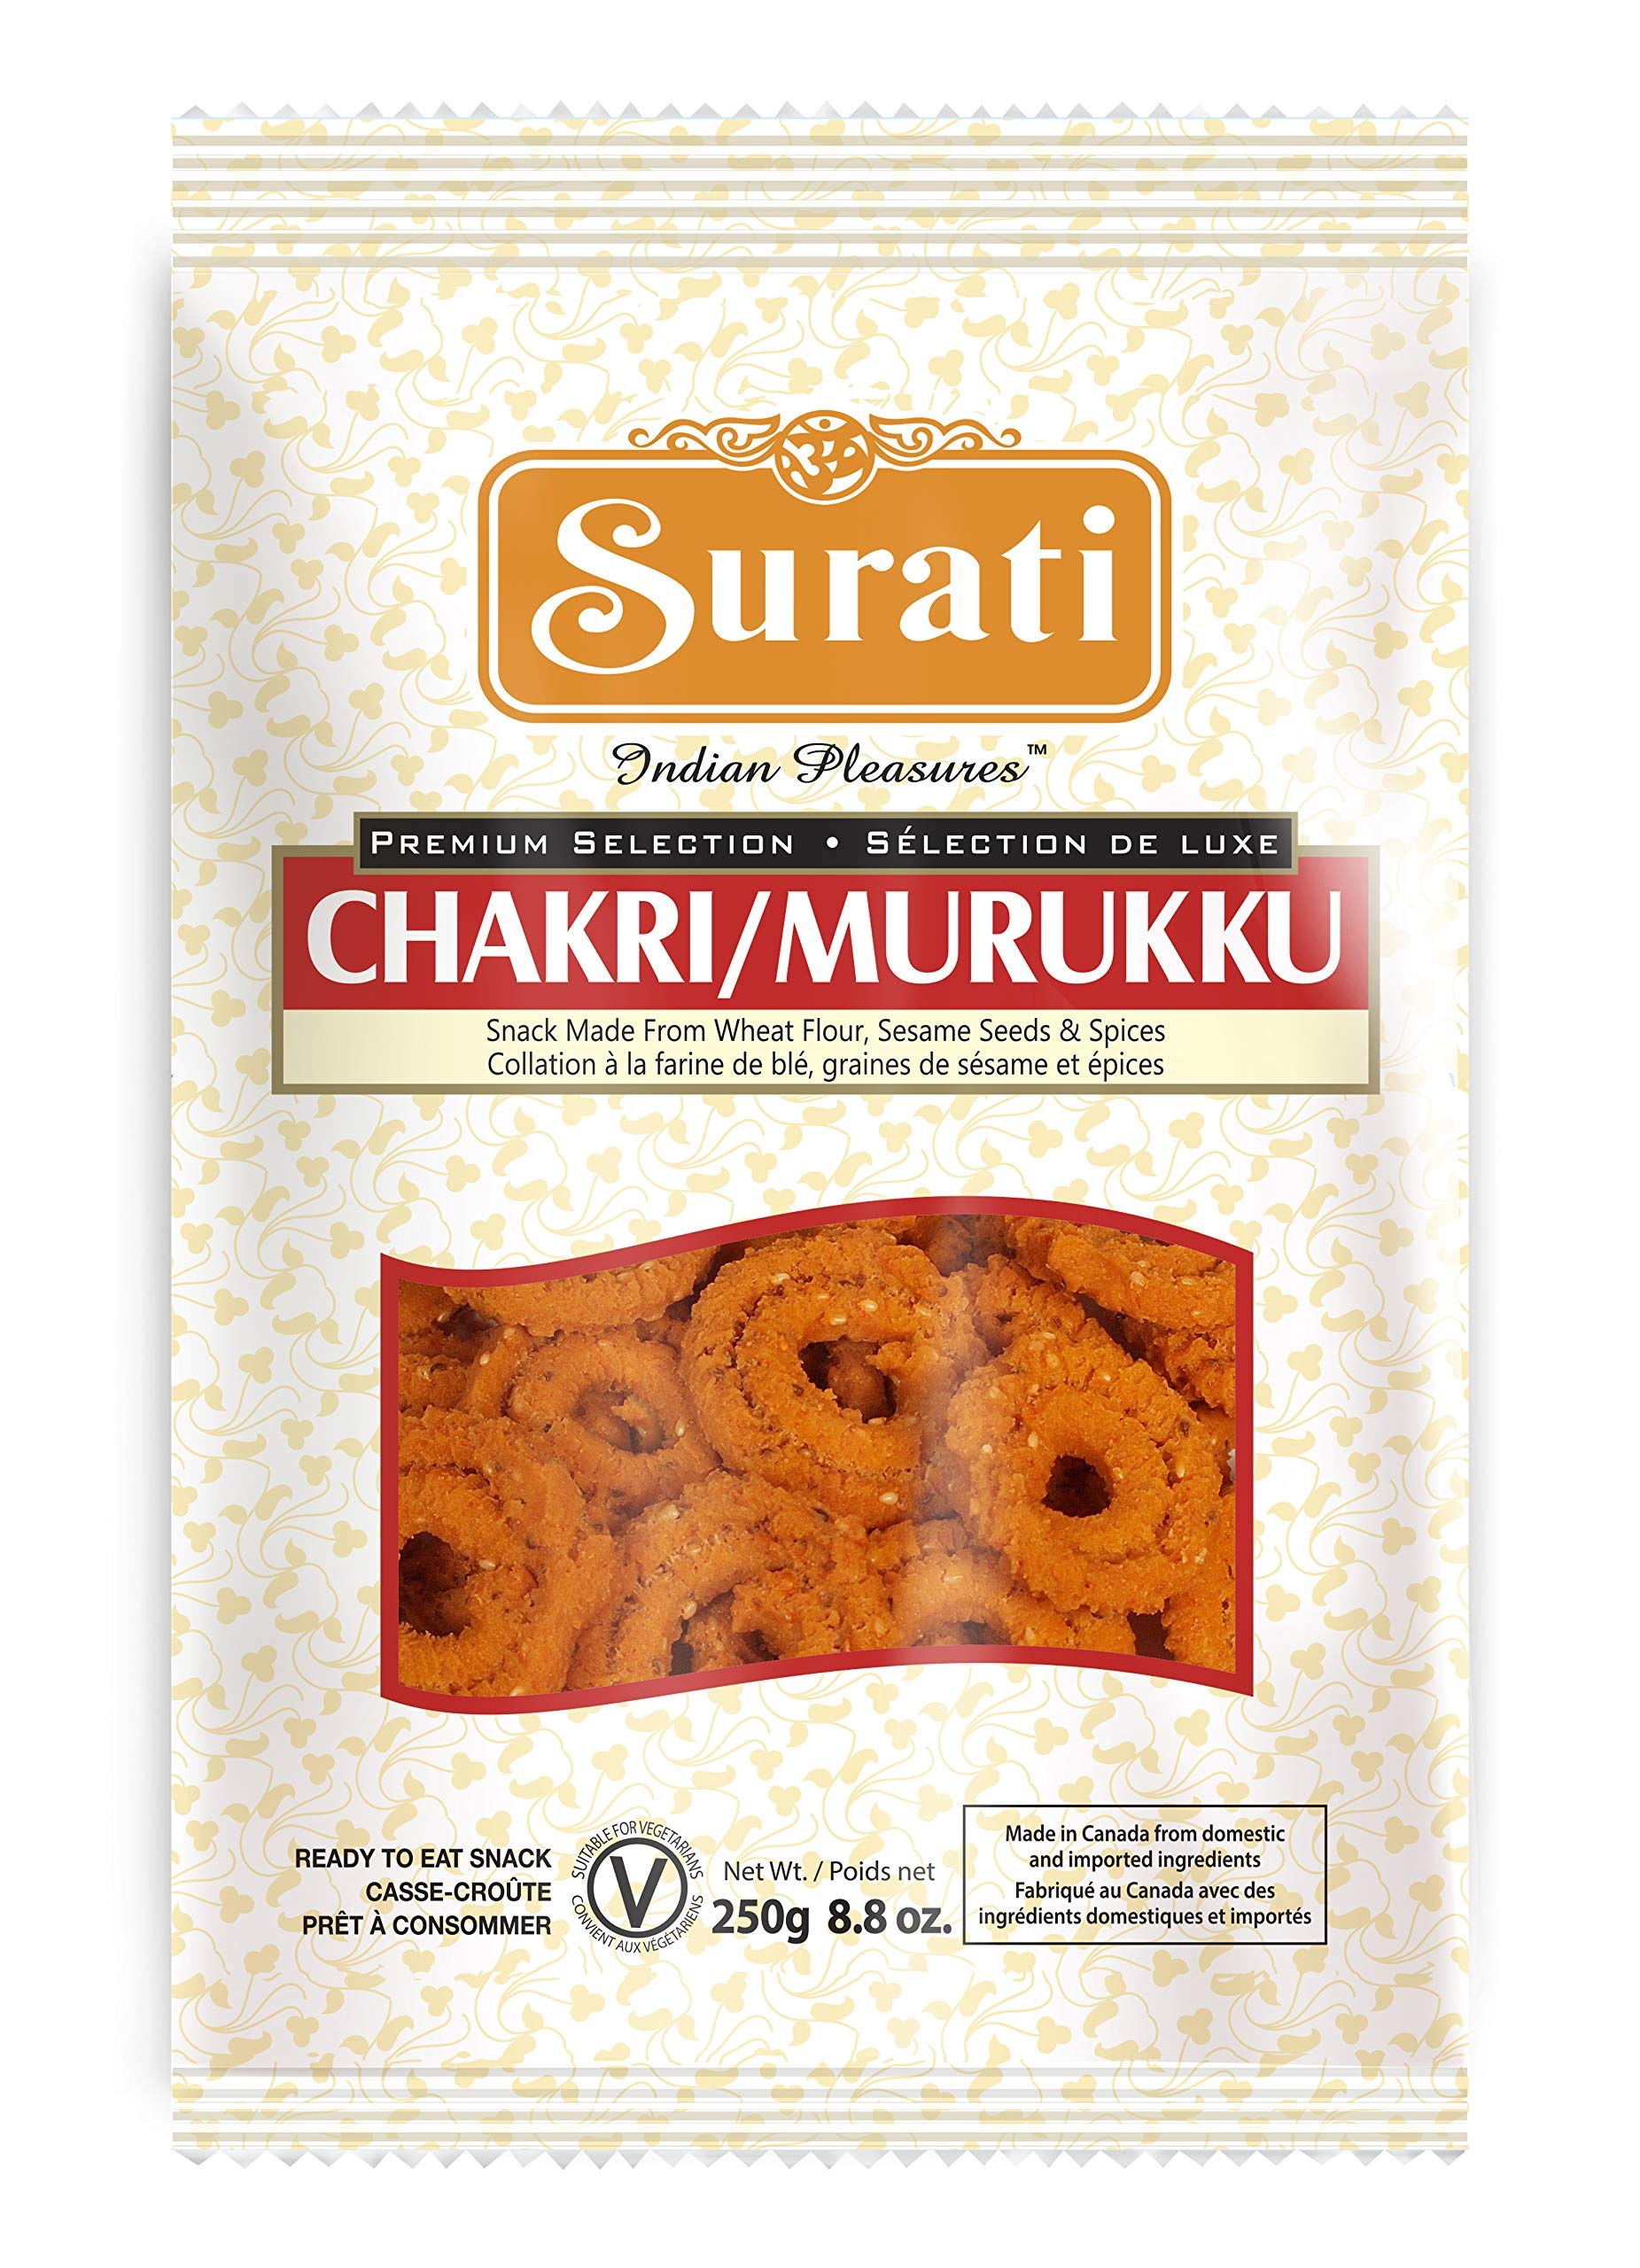
SURATI CHAKRI/MURUKKU
Brand: JFK Grocery
Category: Food, Beverages & Tobacco > Food Items > Fruits & Vegetables > Fresh & Frozen Vegetables > Okra